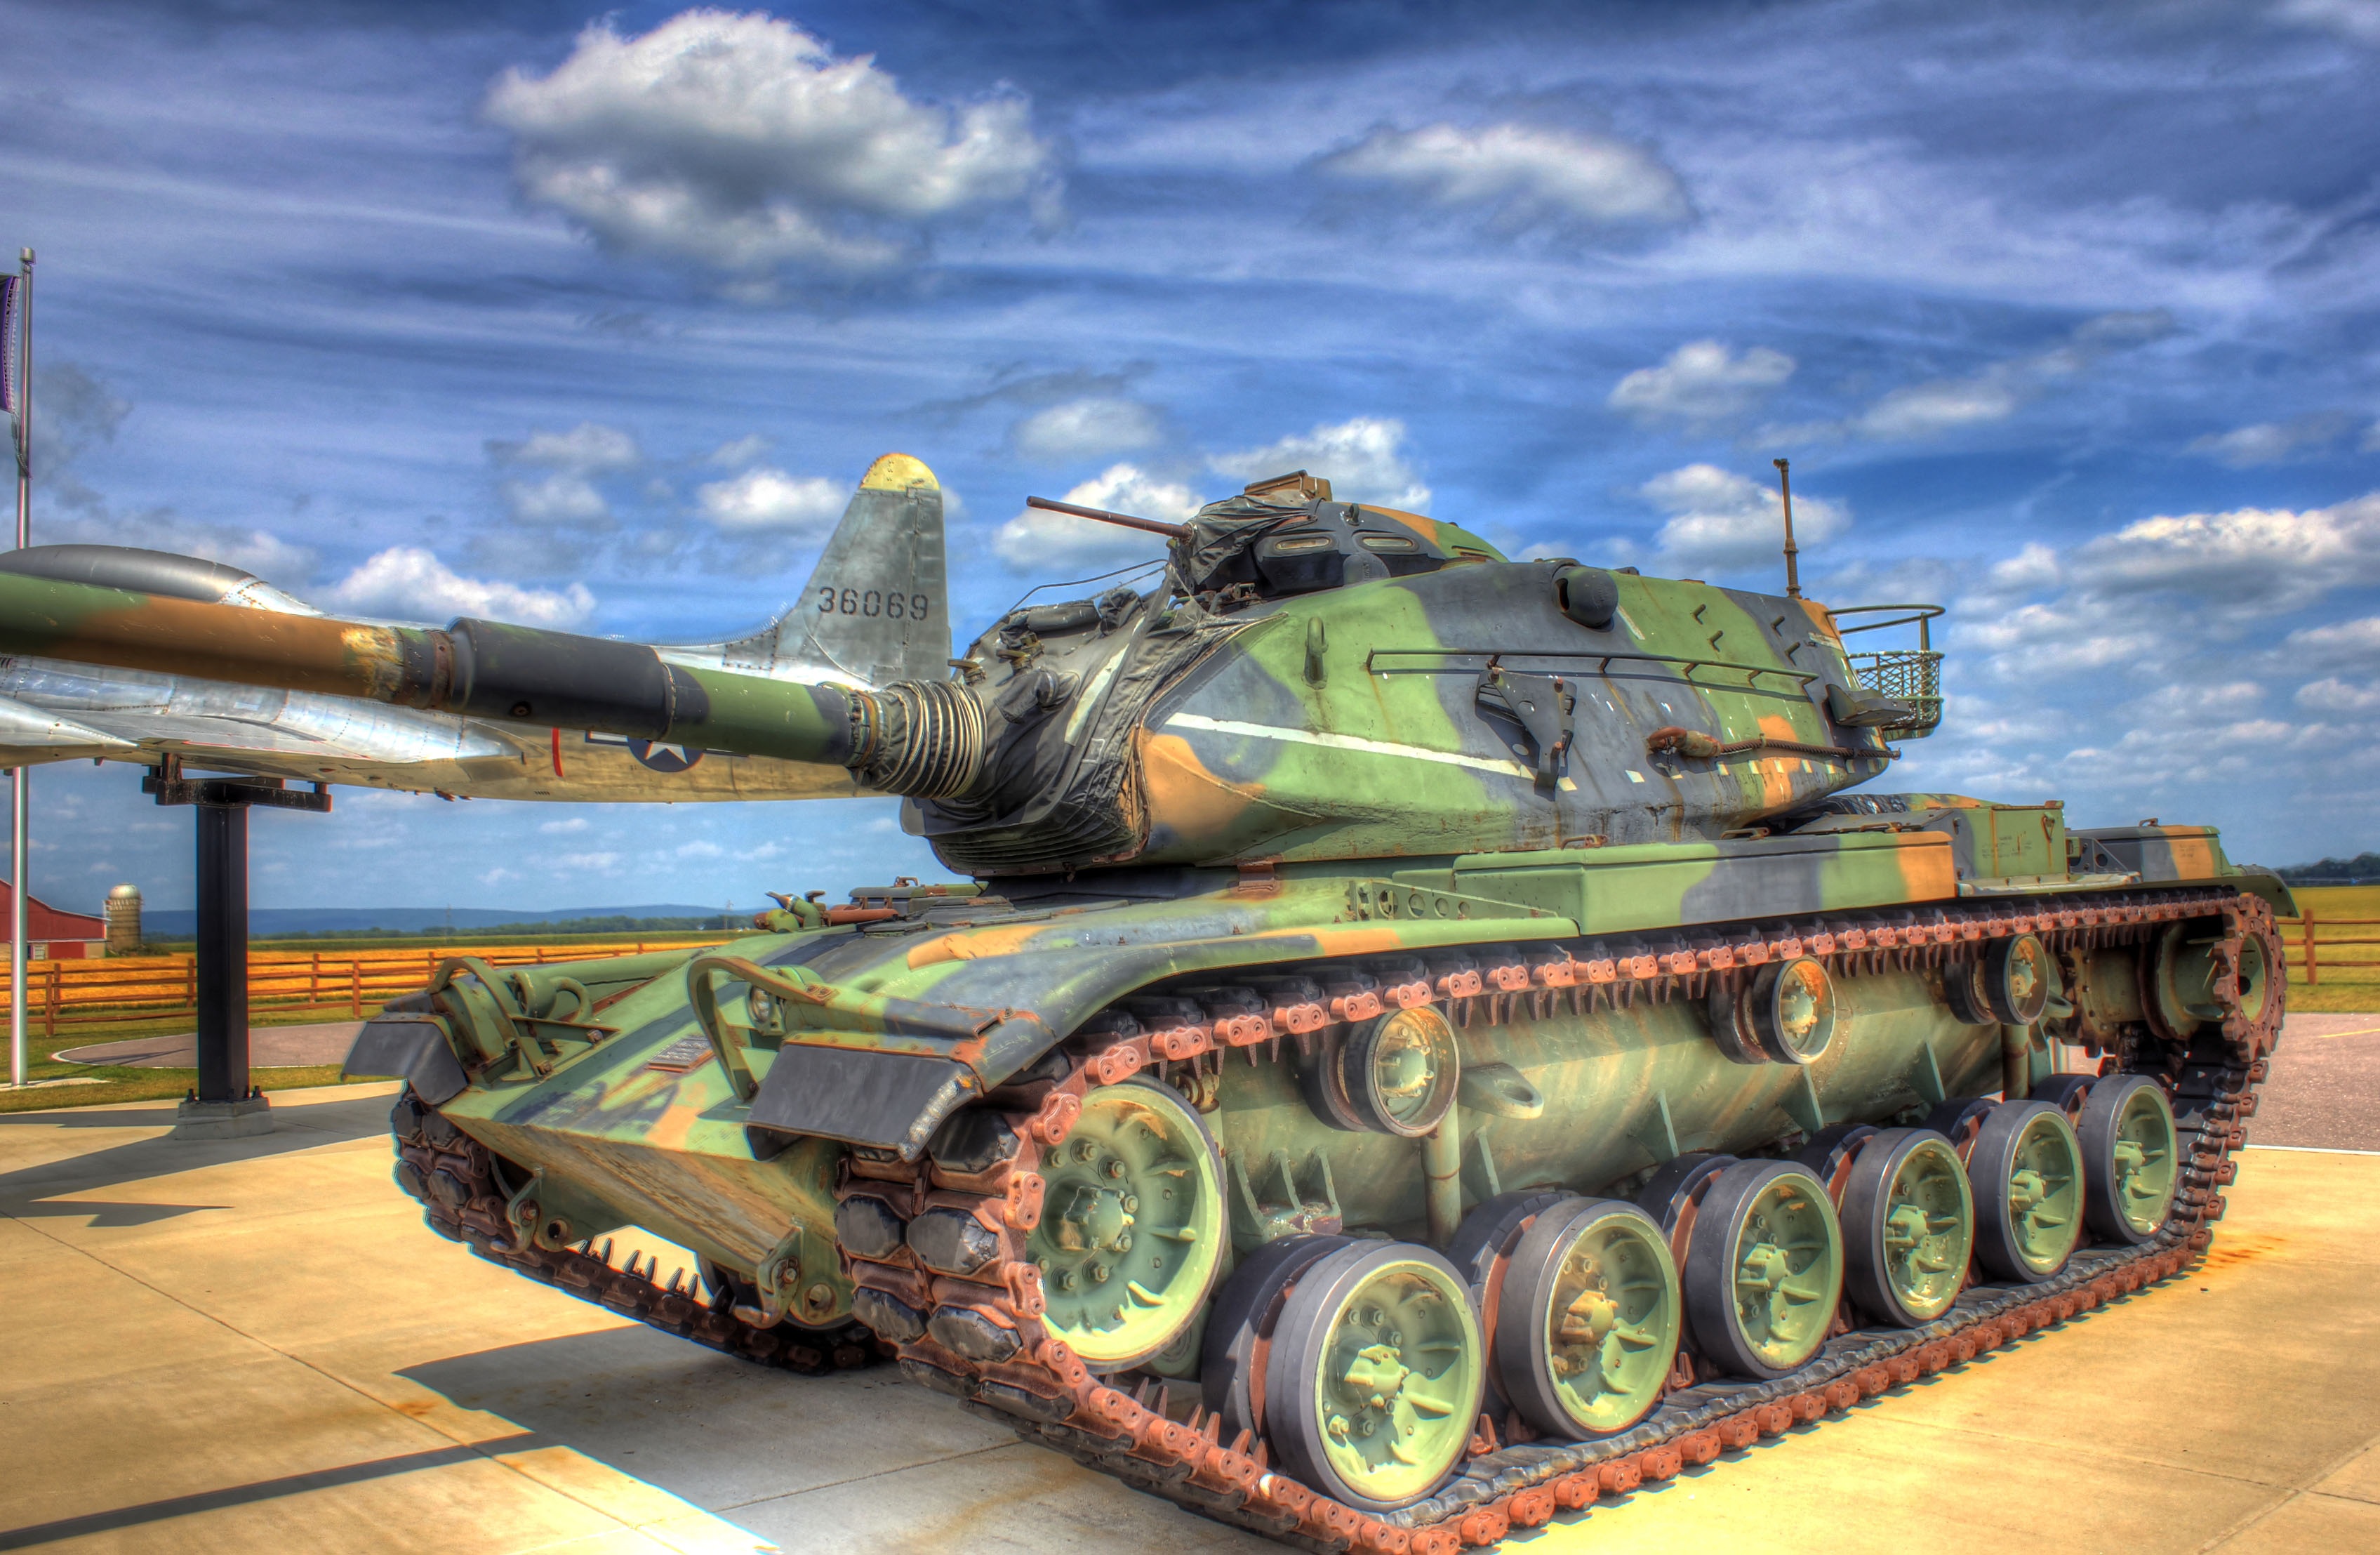
sky, military, army, vehicle, weapon, war, hdr, clouds, gun, cannon, tank, screenshot, land vehicle, combat vehicle, self propelled artillery, us forces